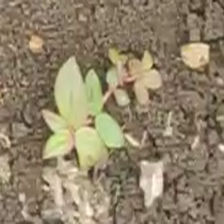
Weed species: Choti_dudhi_(Euphorbia_hirta)